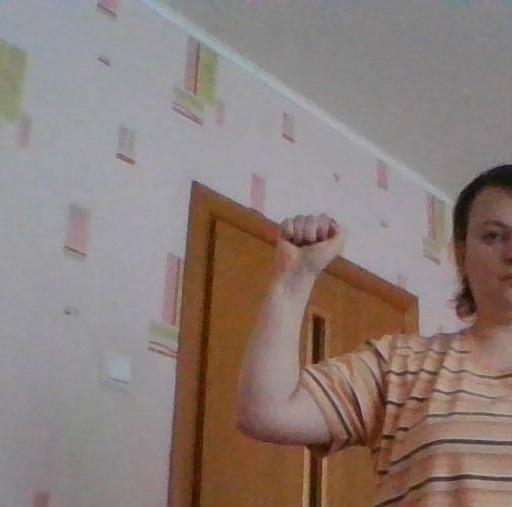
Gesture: fist